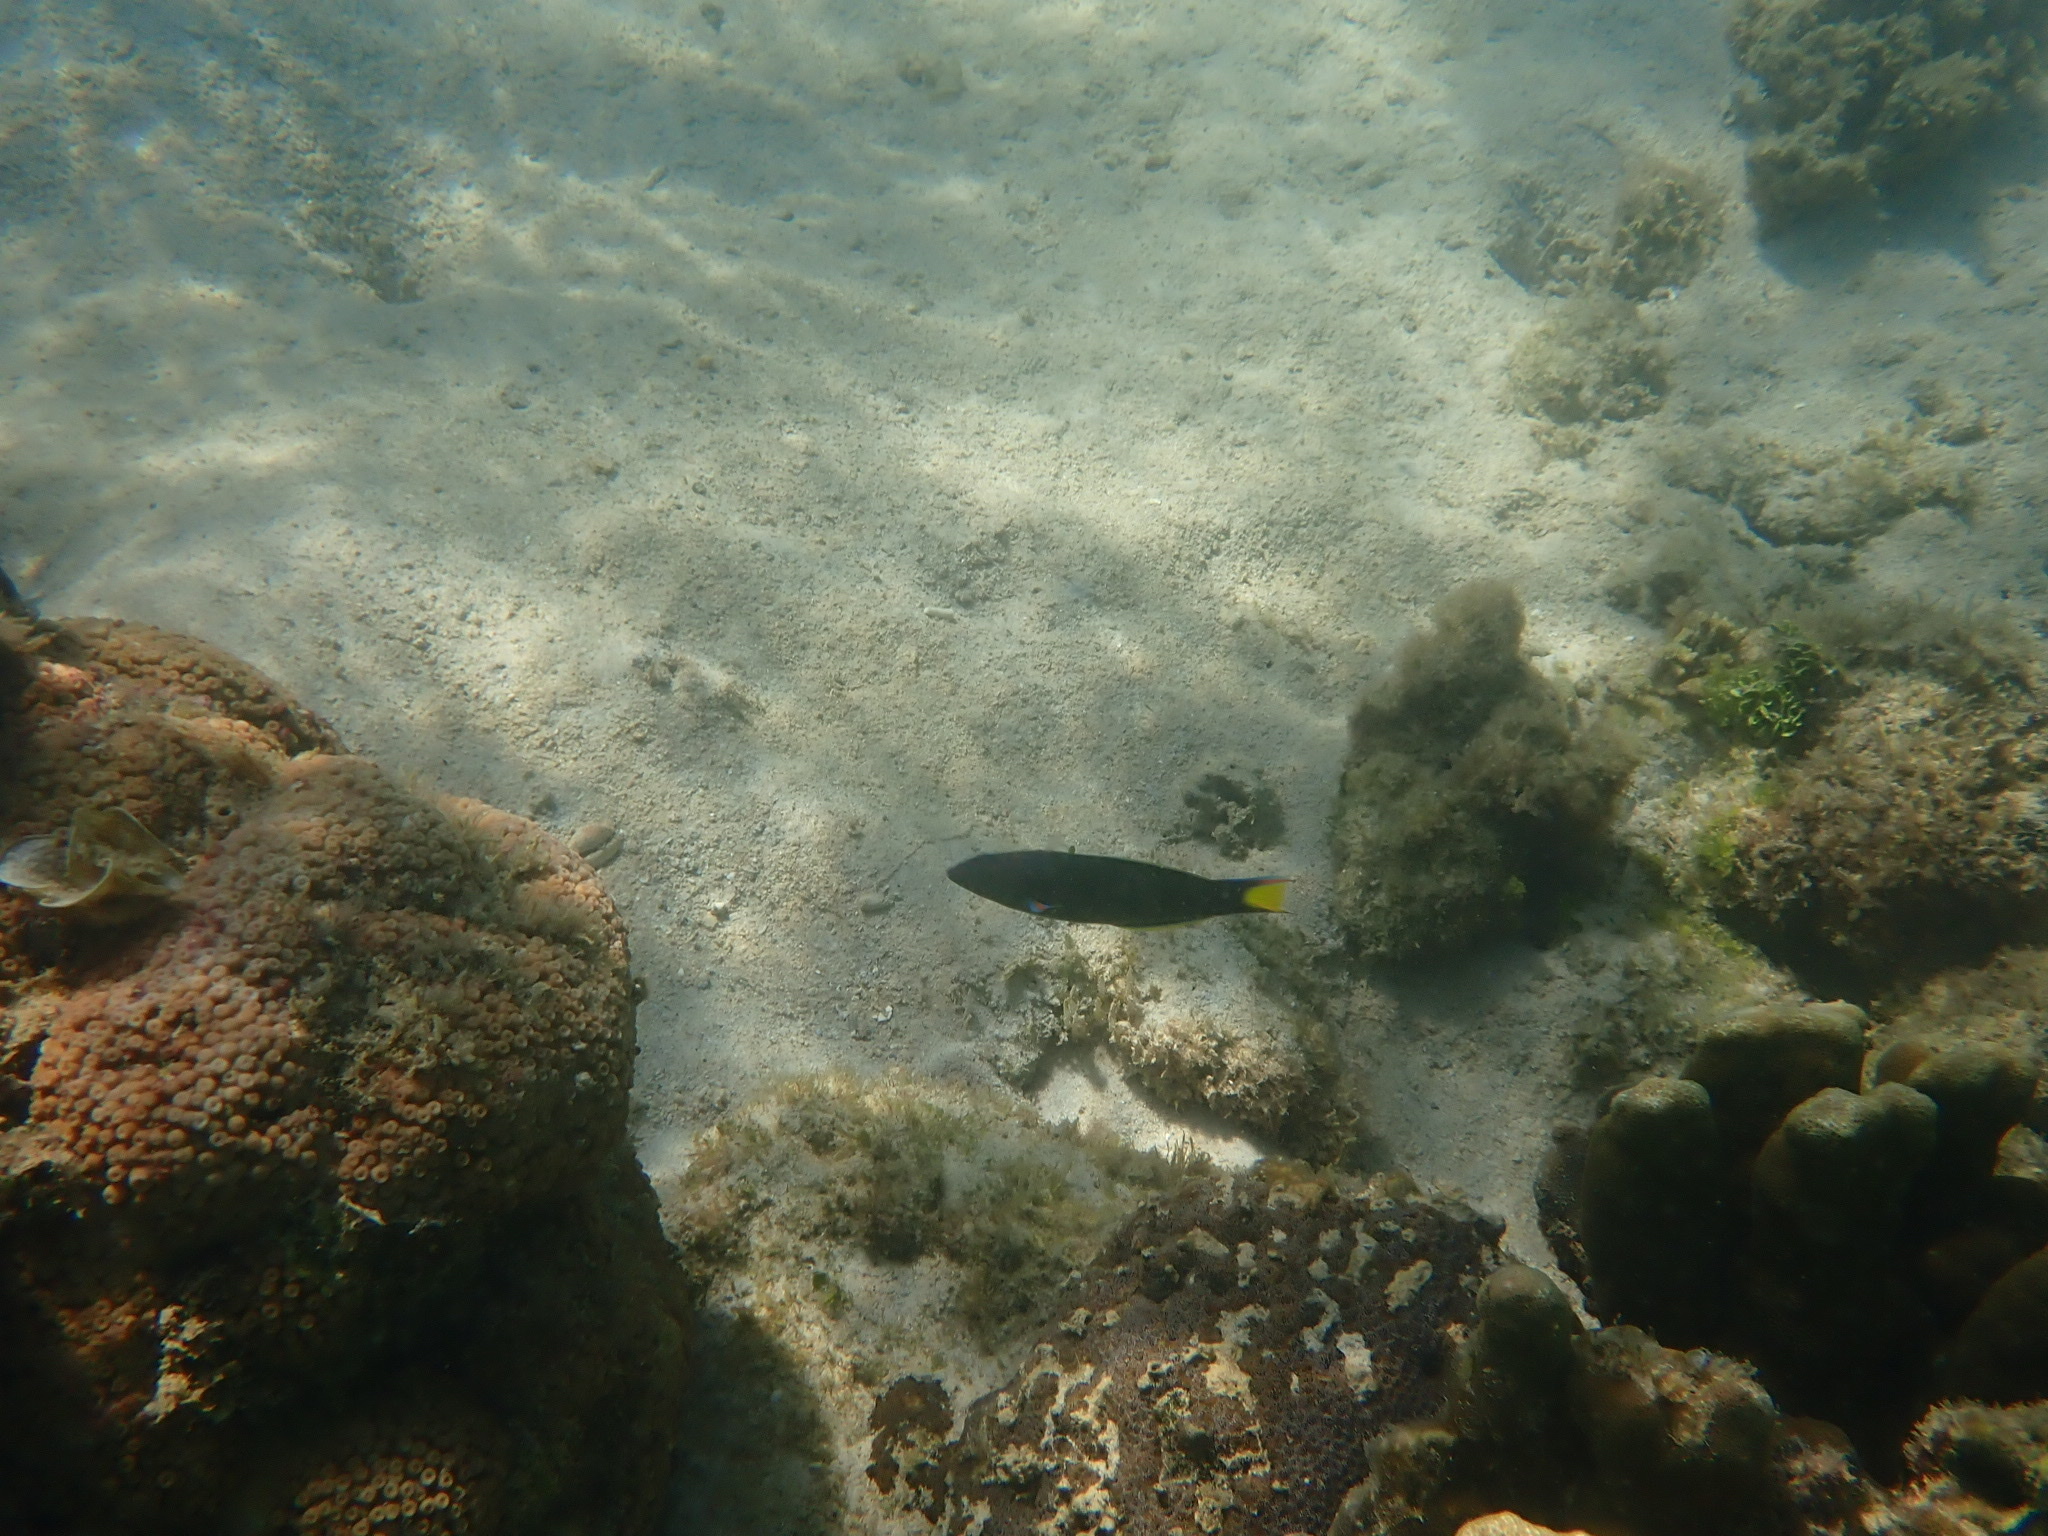
Thalassoma lunare (Moon Wrasse)